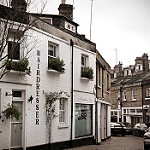
Label: street